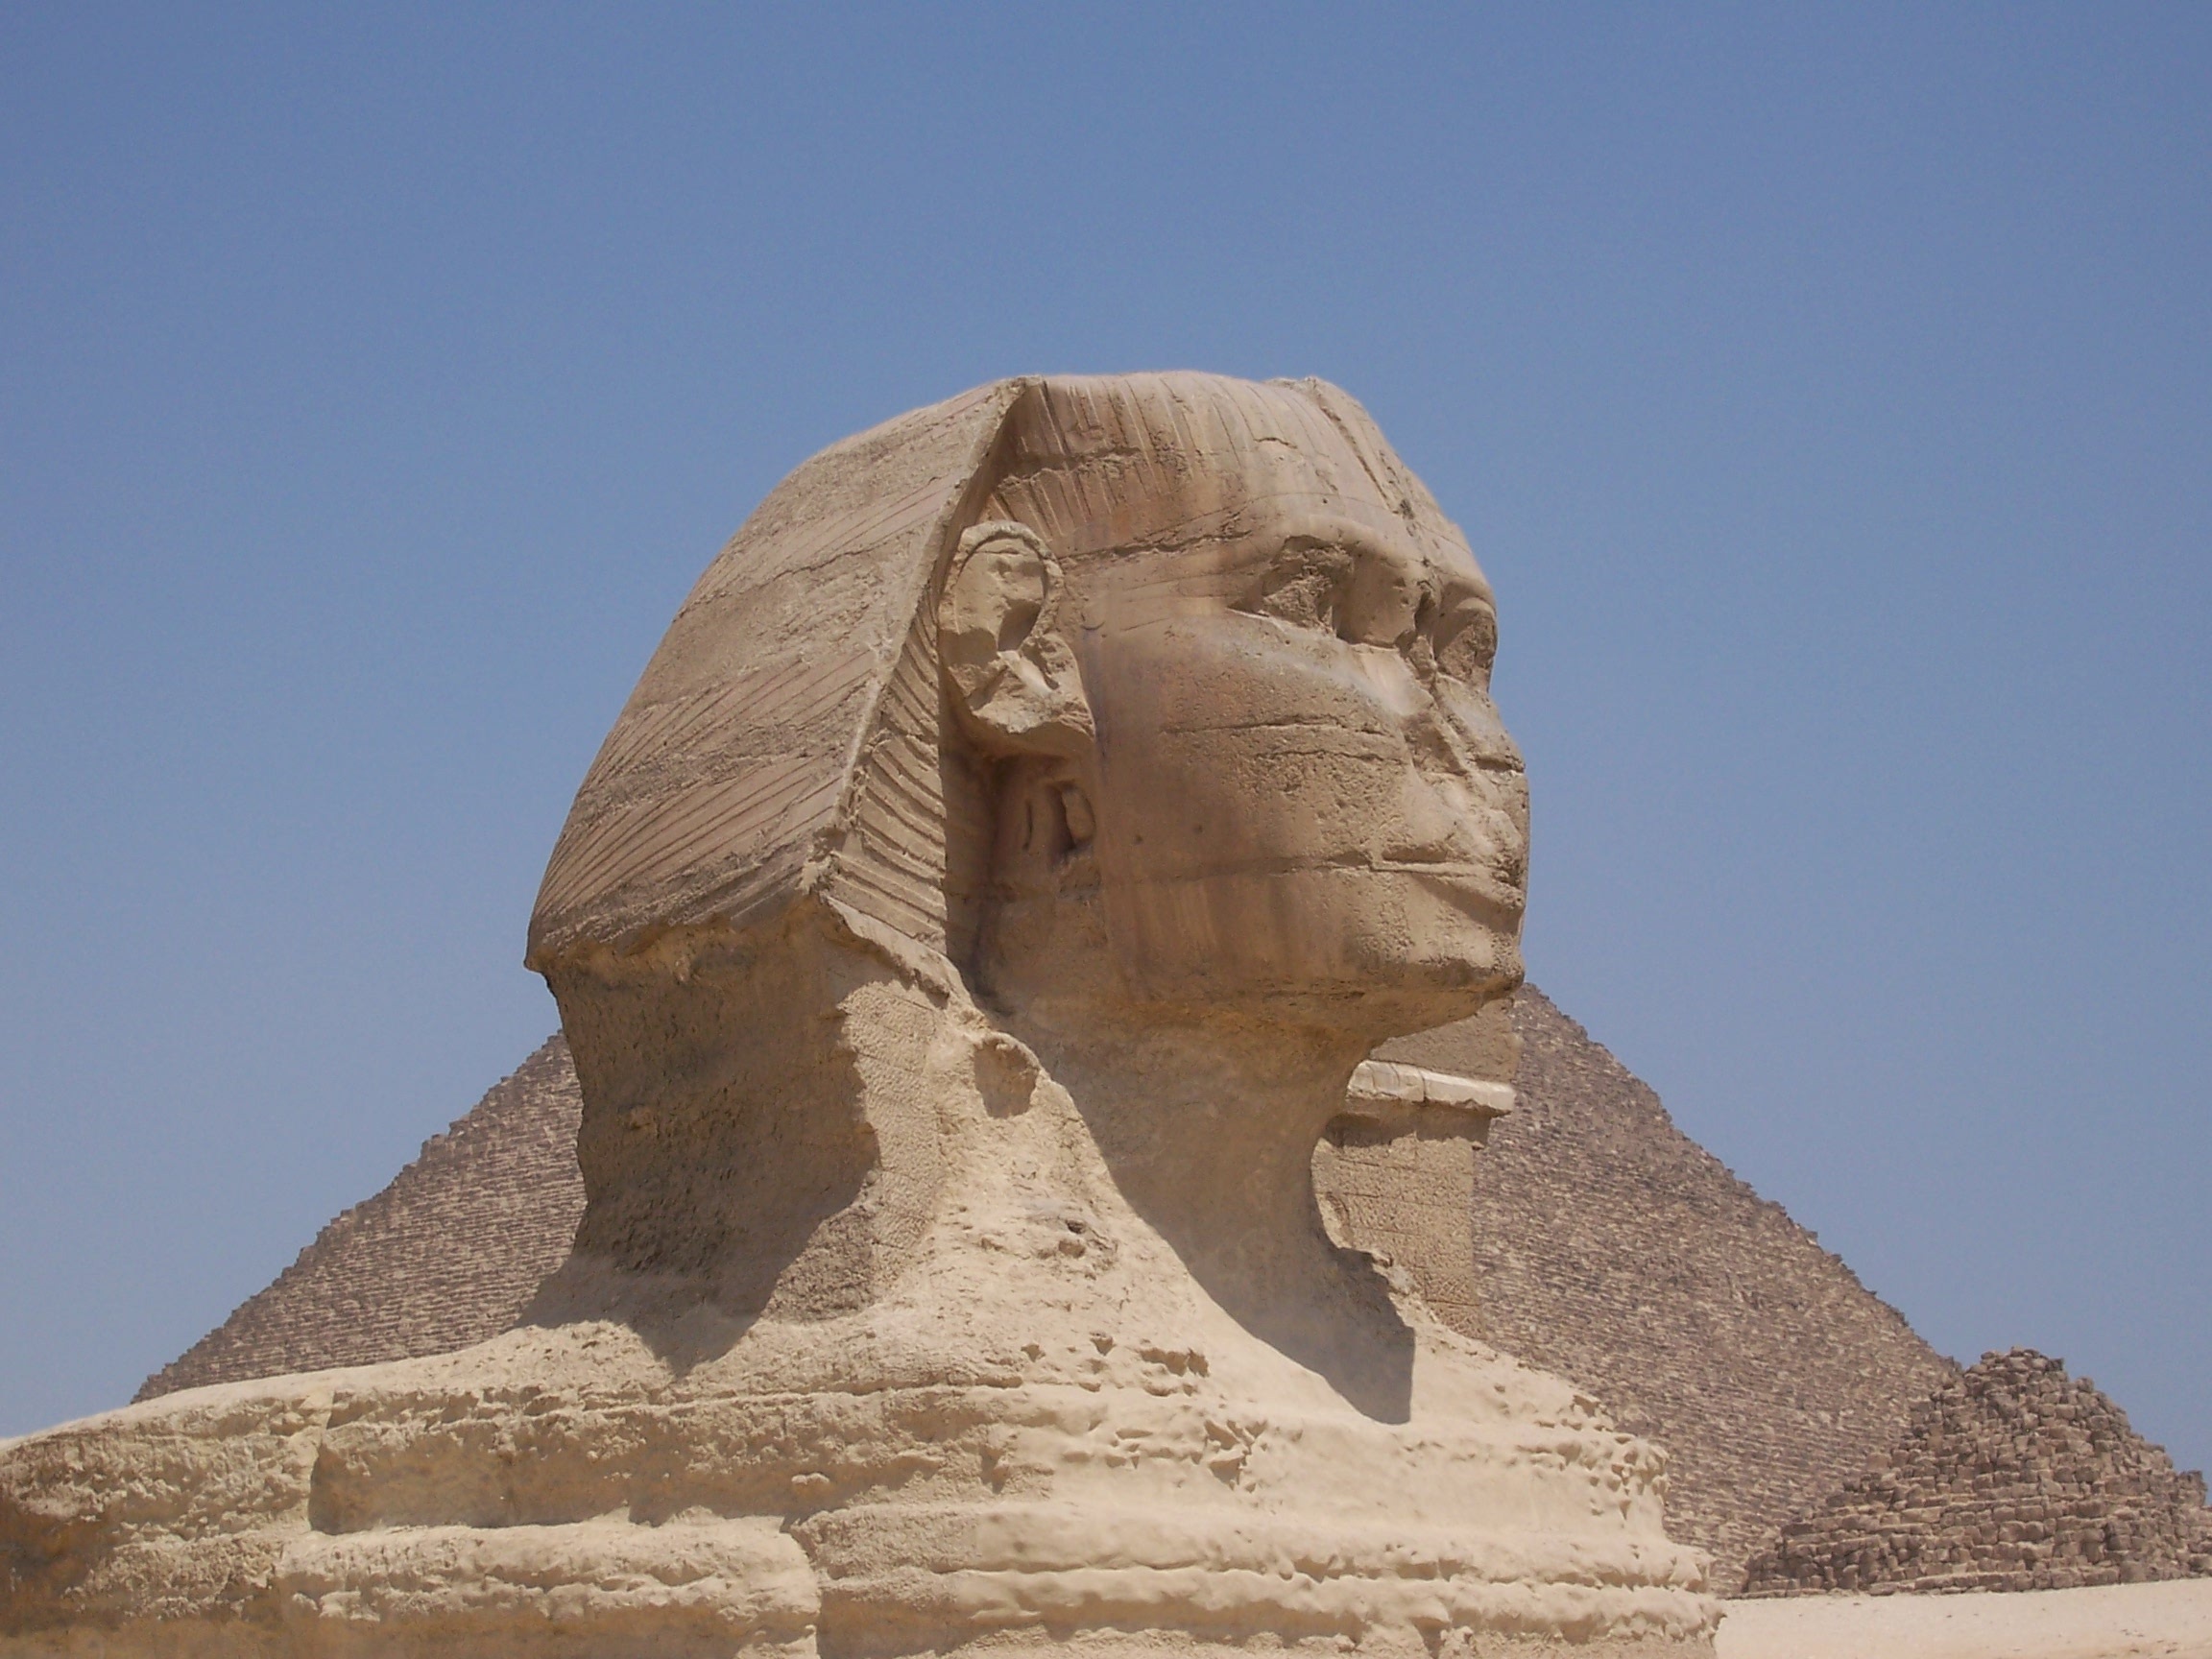
sand, rock, monument, formation, statue, arch, pyramid, landmark, material, artwork, egypt, weltwunder, cheops, grave, sculpture, art, geology, temple, badlands, culture, tourist attraction, carving, sphinx, historically, egyptian, models, wadi, monolith, pyramids, gizeh, mythical creatures, sand stone, archaeological site, ancient history, 1839, egyptians, lion figure